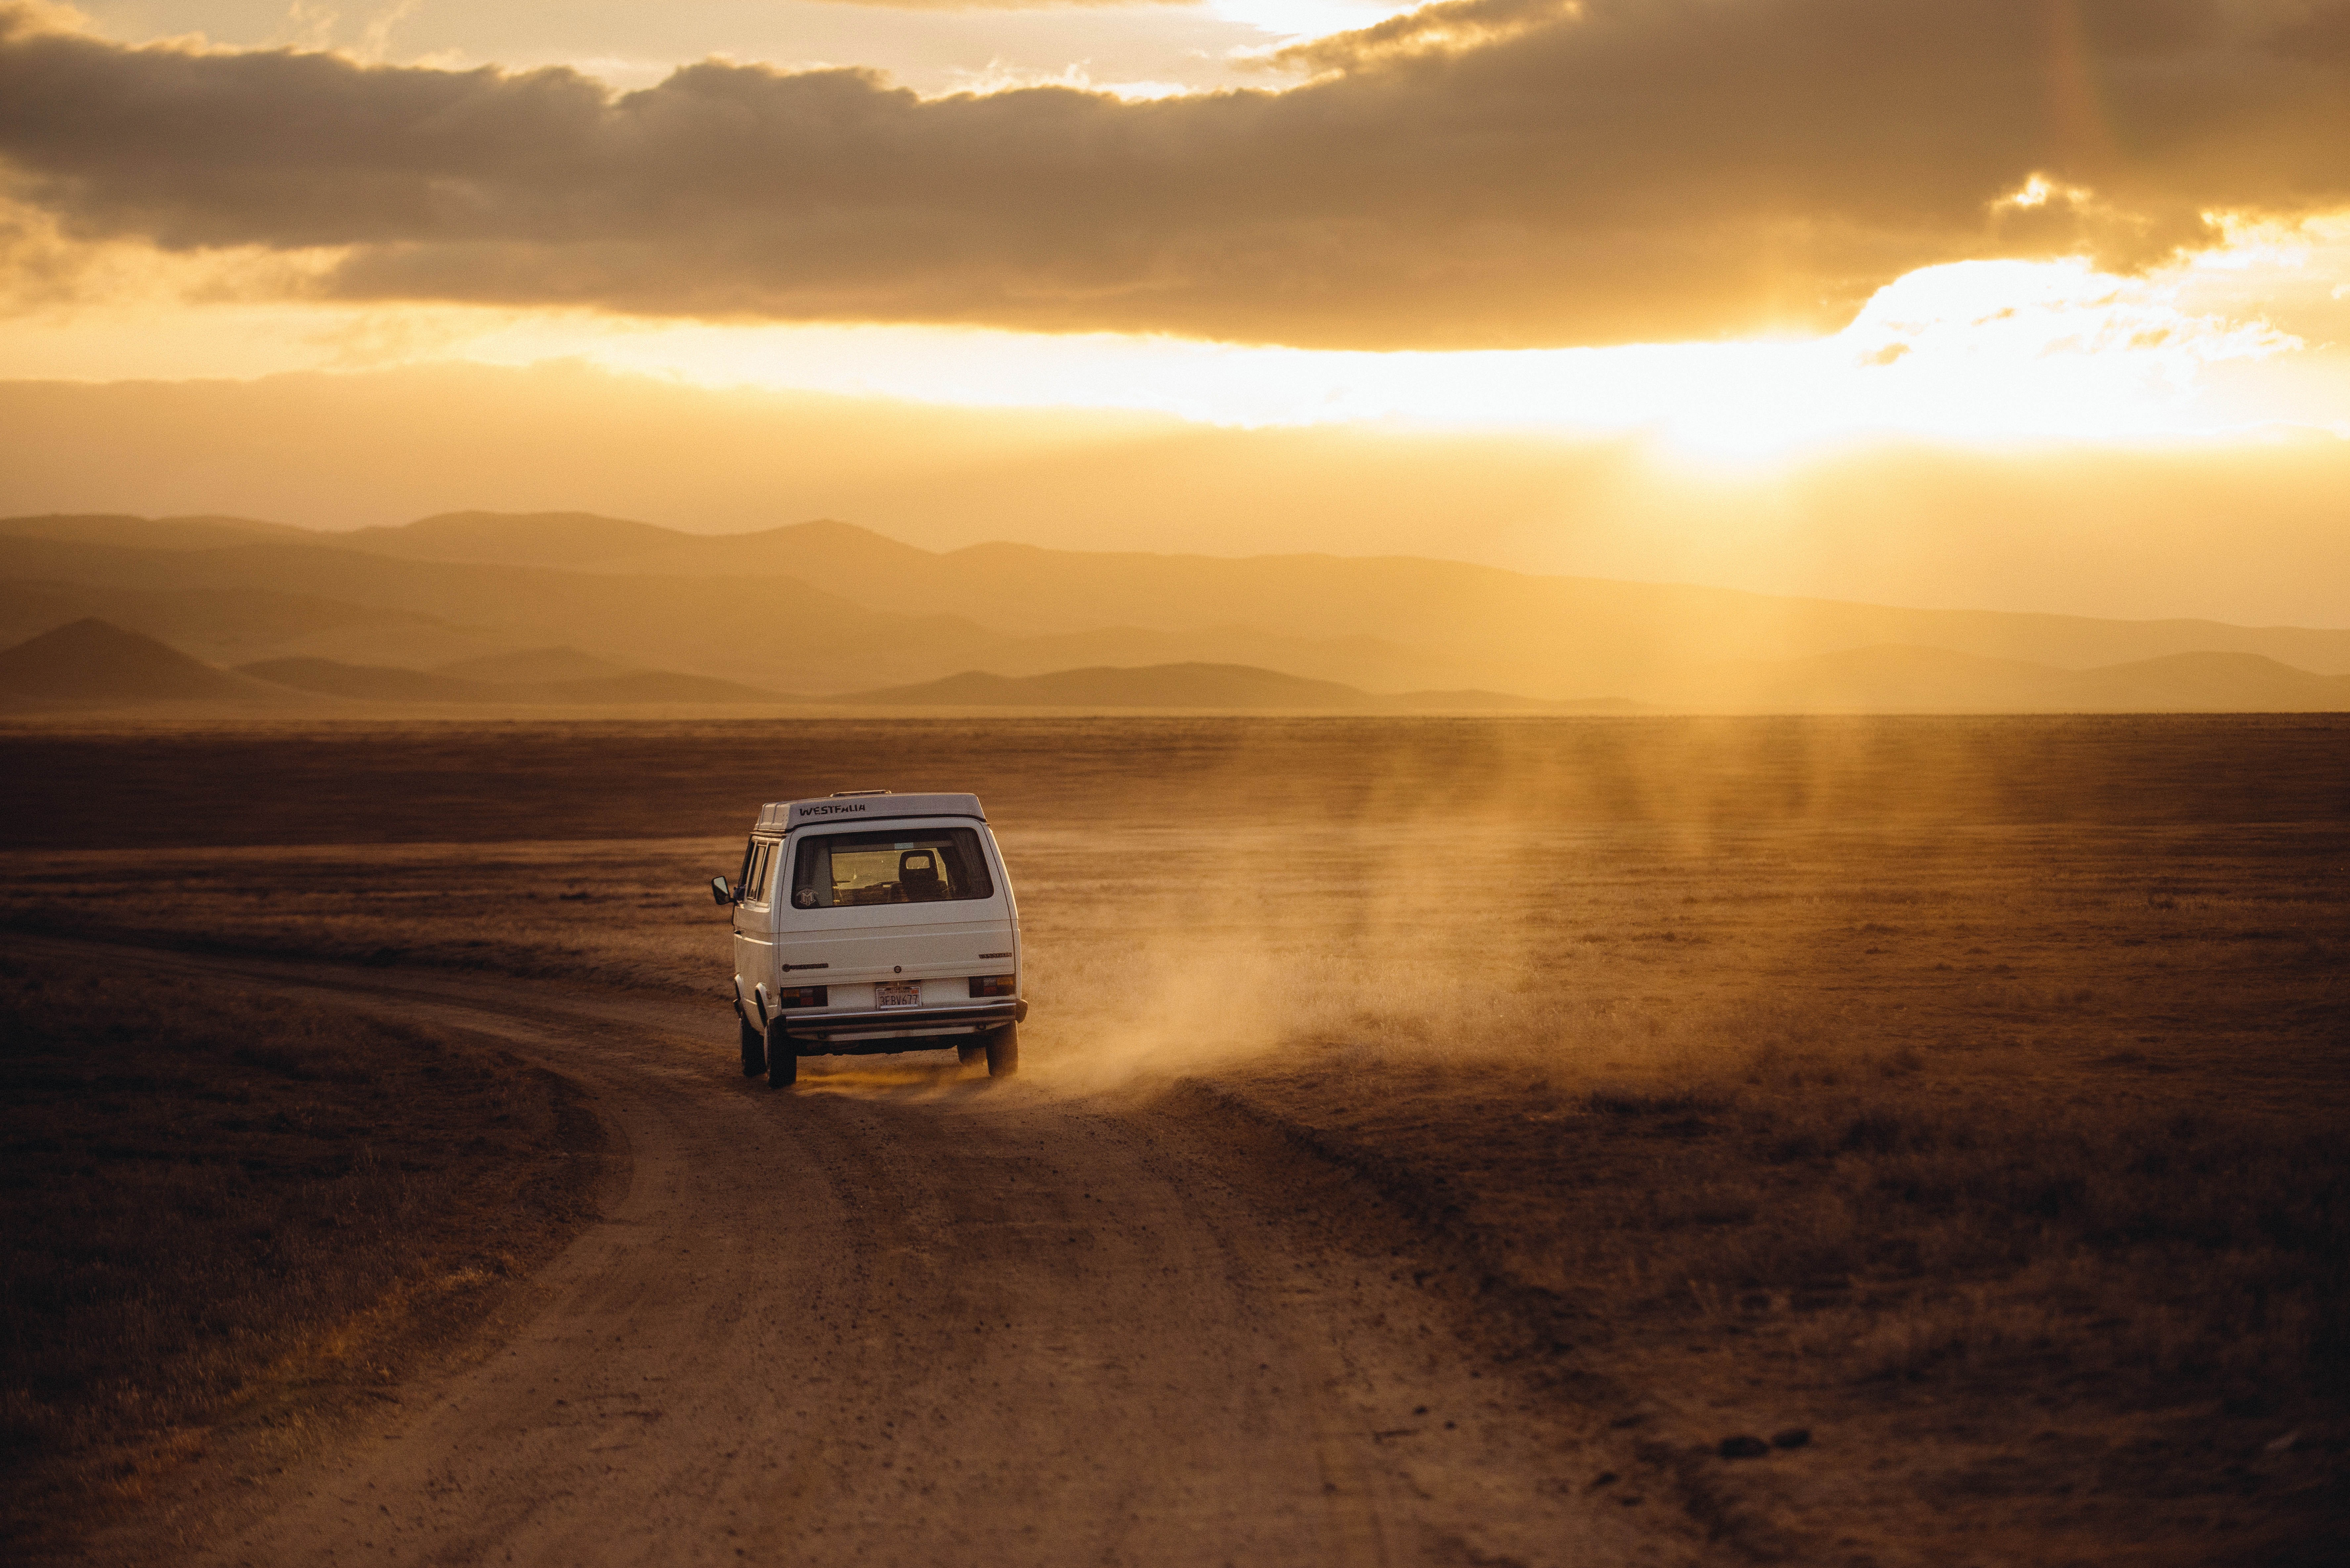
landscape, sea, coast, sand, horizon, cloud, sky, sunshine, sun, sunrise, sunset, road, white, sunlight, morning, desert, adventure, vw, volkswagen, van, dawn, vacation, travelling, travel, recreation, dirt road, dusk, transportation, evening, vehicle, journey, dirt, trip, lifestyle, campervan, road trip, outdoors, clouds, mountains, tires, traveling, sunrays, dusty, recreational, natural environment, atmospheric phenomenon